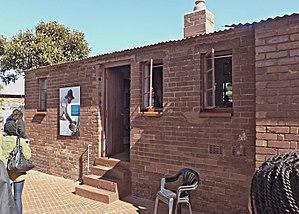
Cette liste recense les sites inscrits au patrimoine mondial en Afrique du Sud.
Le musée Nelson Mandela du township de Soweto, dans la banlieue sud-ouest de Johannesbourg, est l'ancien premier domicile familial historique de Nelson Mandela, ou il vécut entre 1946 et 1962. La maison devient à partir de 1977 un des musées emblématiques du pays sur les thèmes : « Droits de l'homme, lutte anti Apartheid, démocratie, réconciliation, respect et tolérance entre les peuples d'Afrique du Sud... ». En 1999 la maison, proche de celle du célèbre archevêque anglican sud-africain Desmond Tutu, prix Nobel de la paix en 1984, est déclarée monument national.